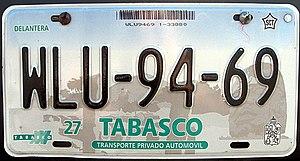
Plaque d'immatriculation du Tabasco Español: Placa vehicular de Tabasco Brezhoneg: Plakenn karr-tan Tabasco